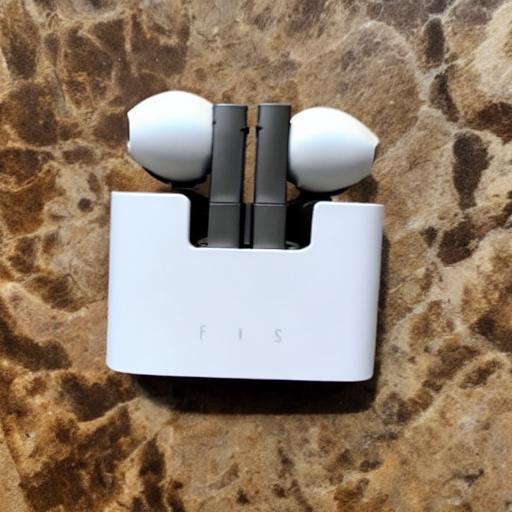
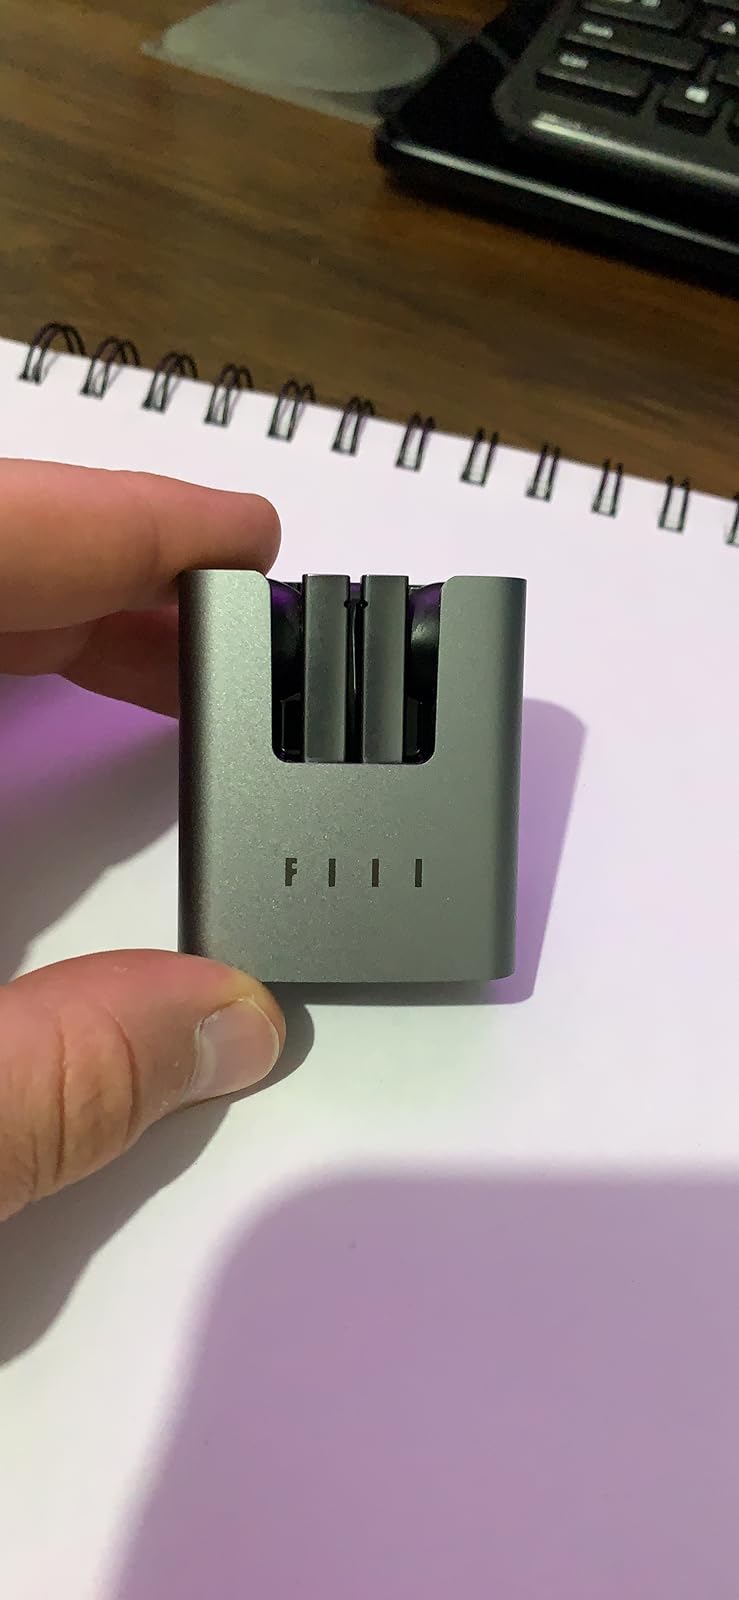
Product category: earbuds
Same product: no